Tommaso Casoni

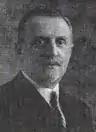
Tomaso Casoni.

Tommaso Casoni (1880–1933) was an Italian physician remembered for describing the Casoni test for the diagnosis of hydatid disease.